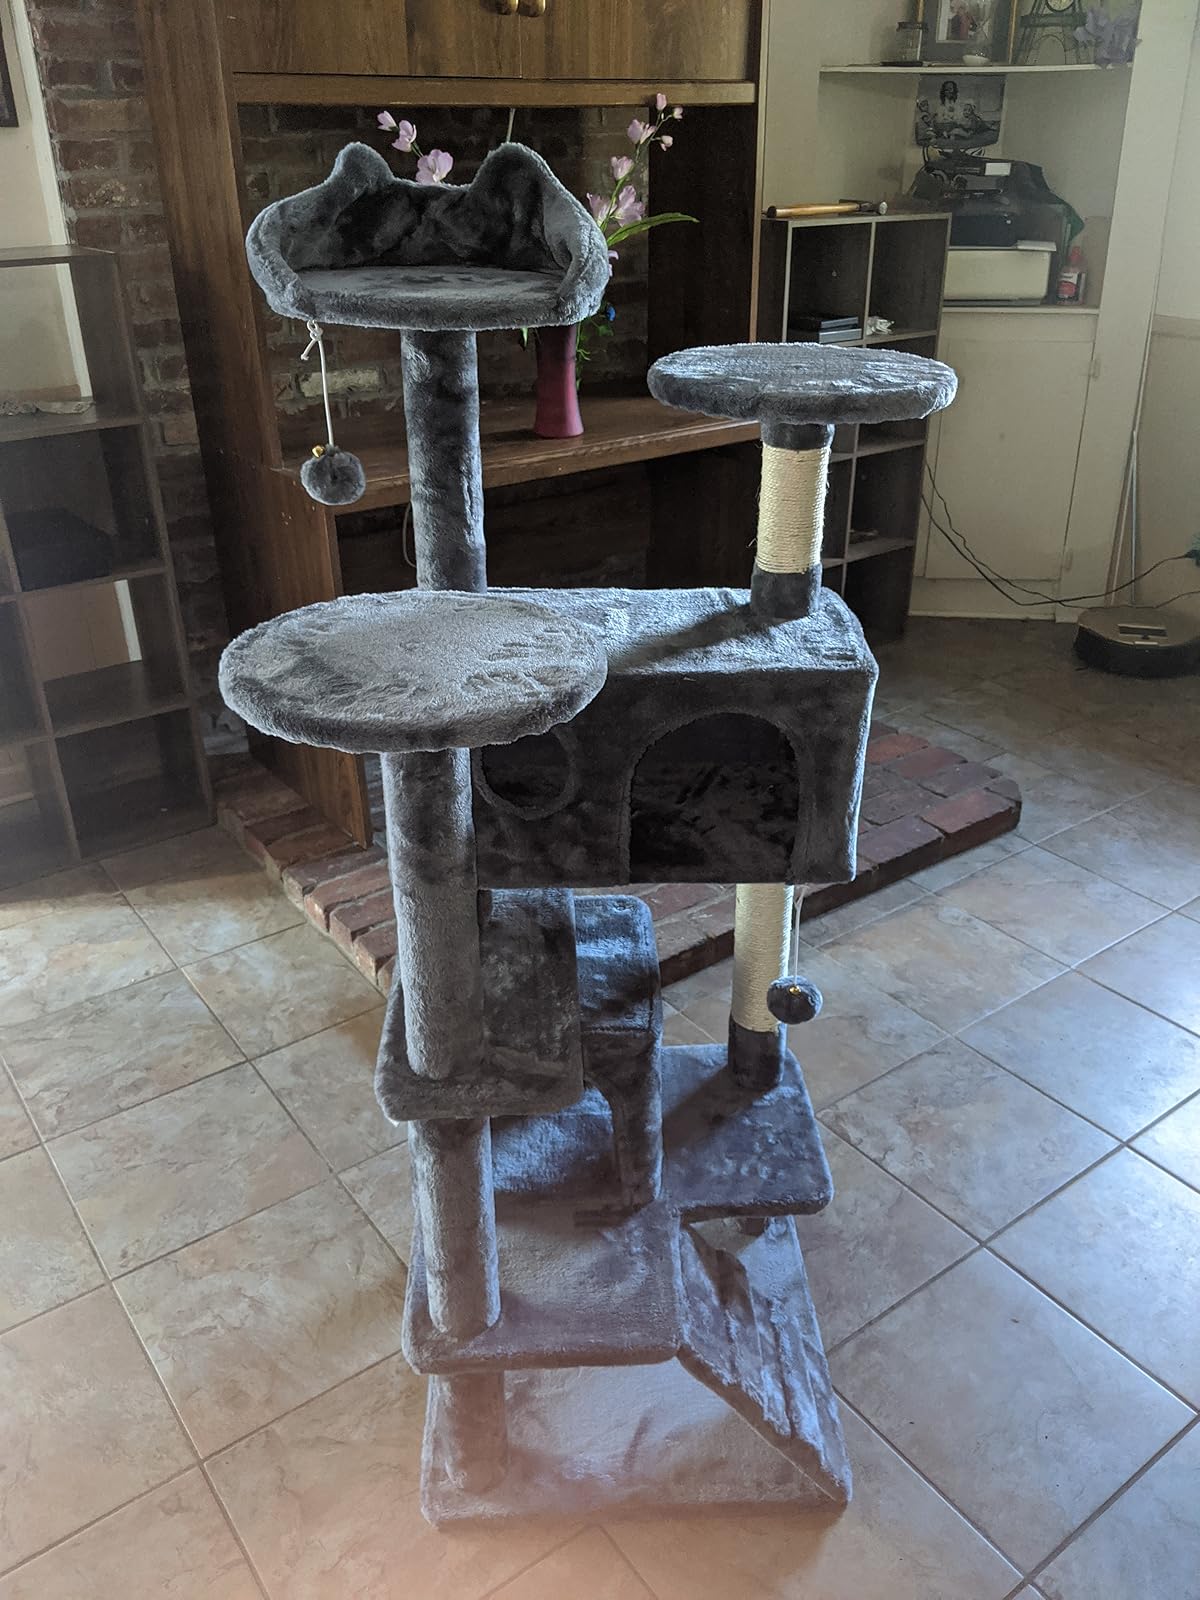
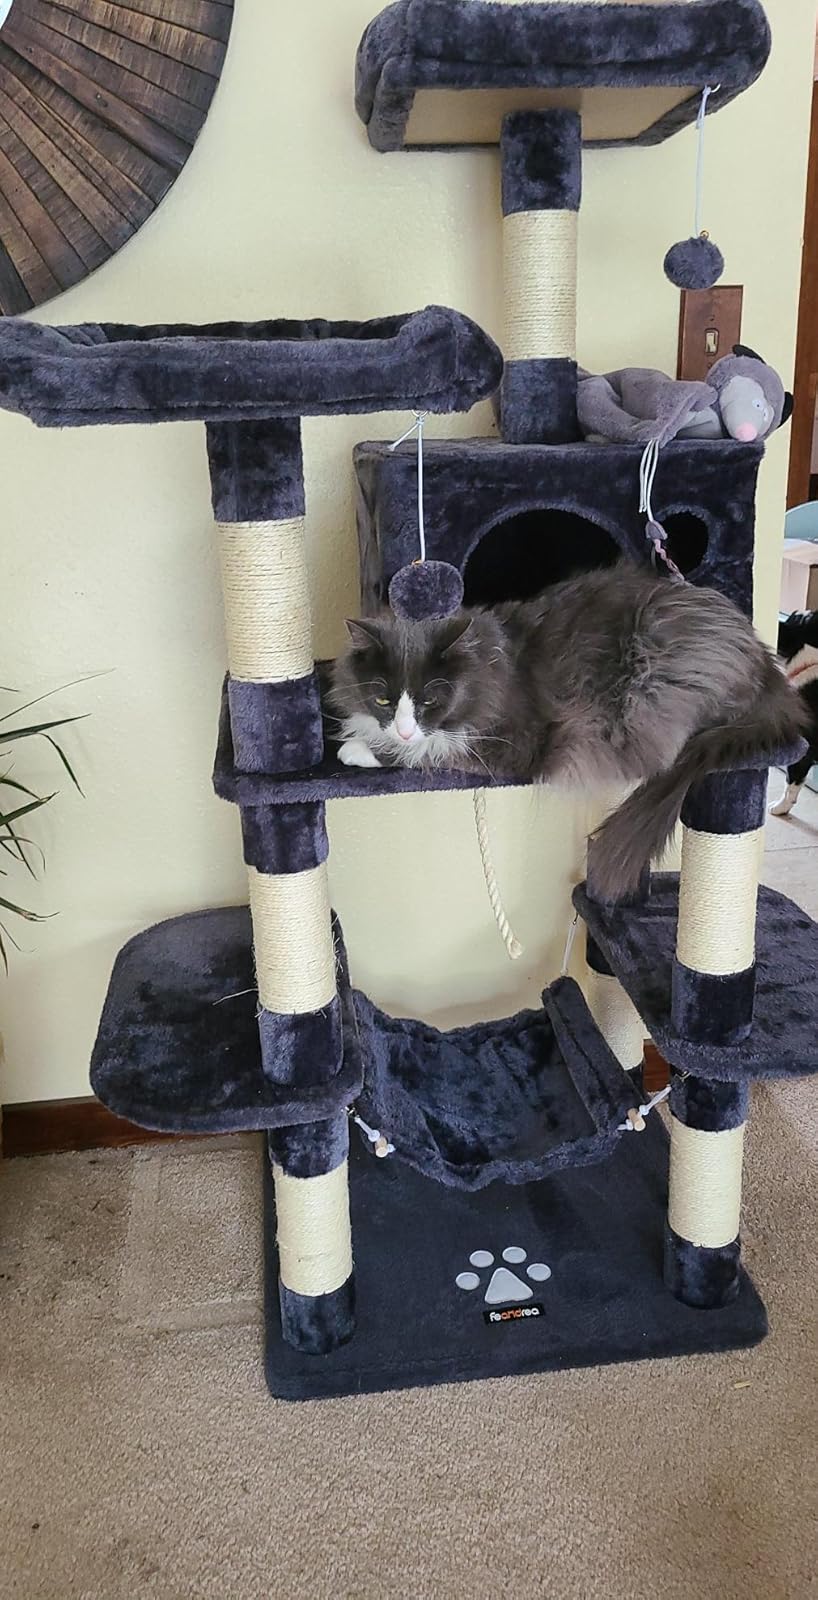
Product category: items_cat tree
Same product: no